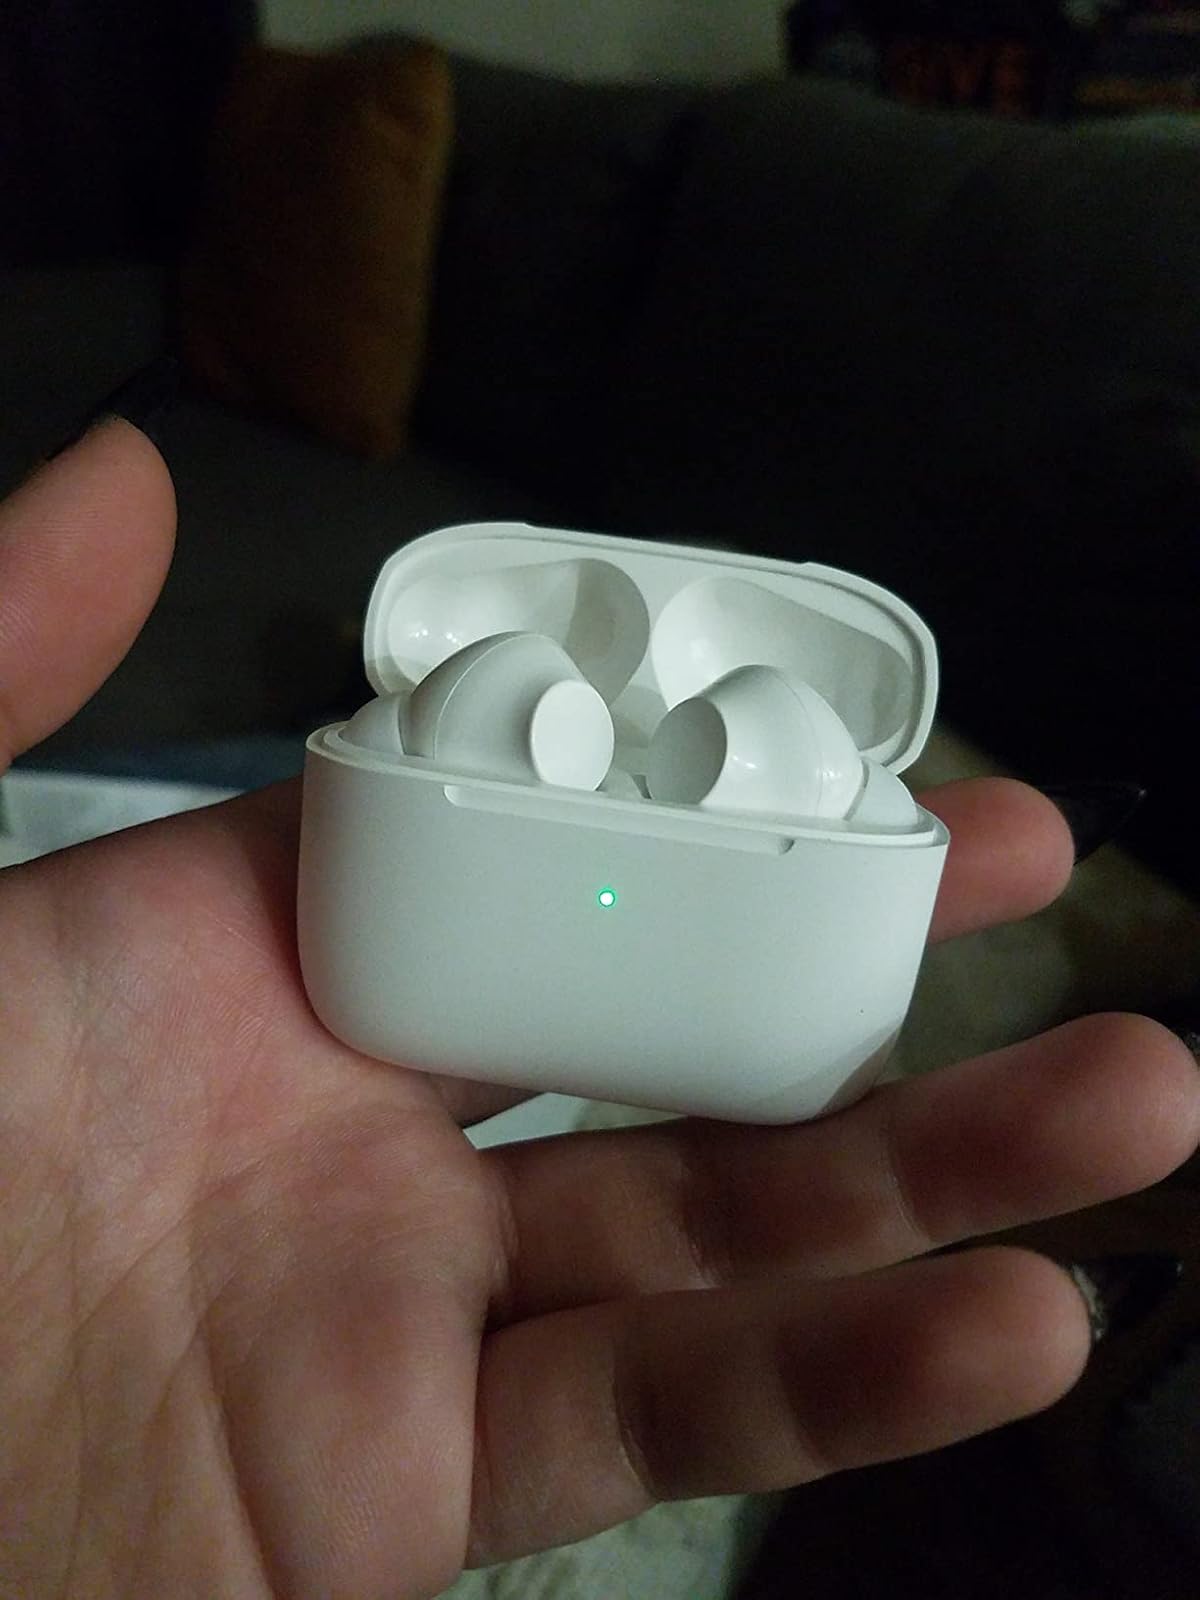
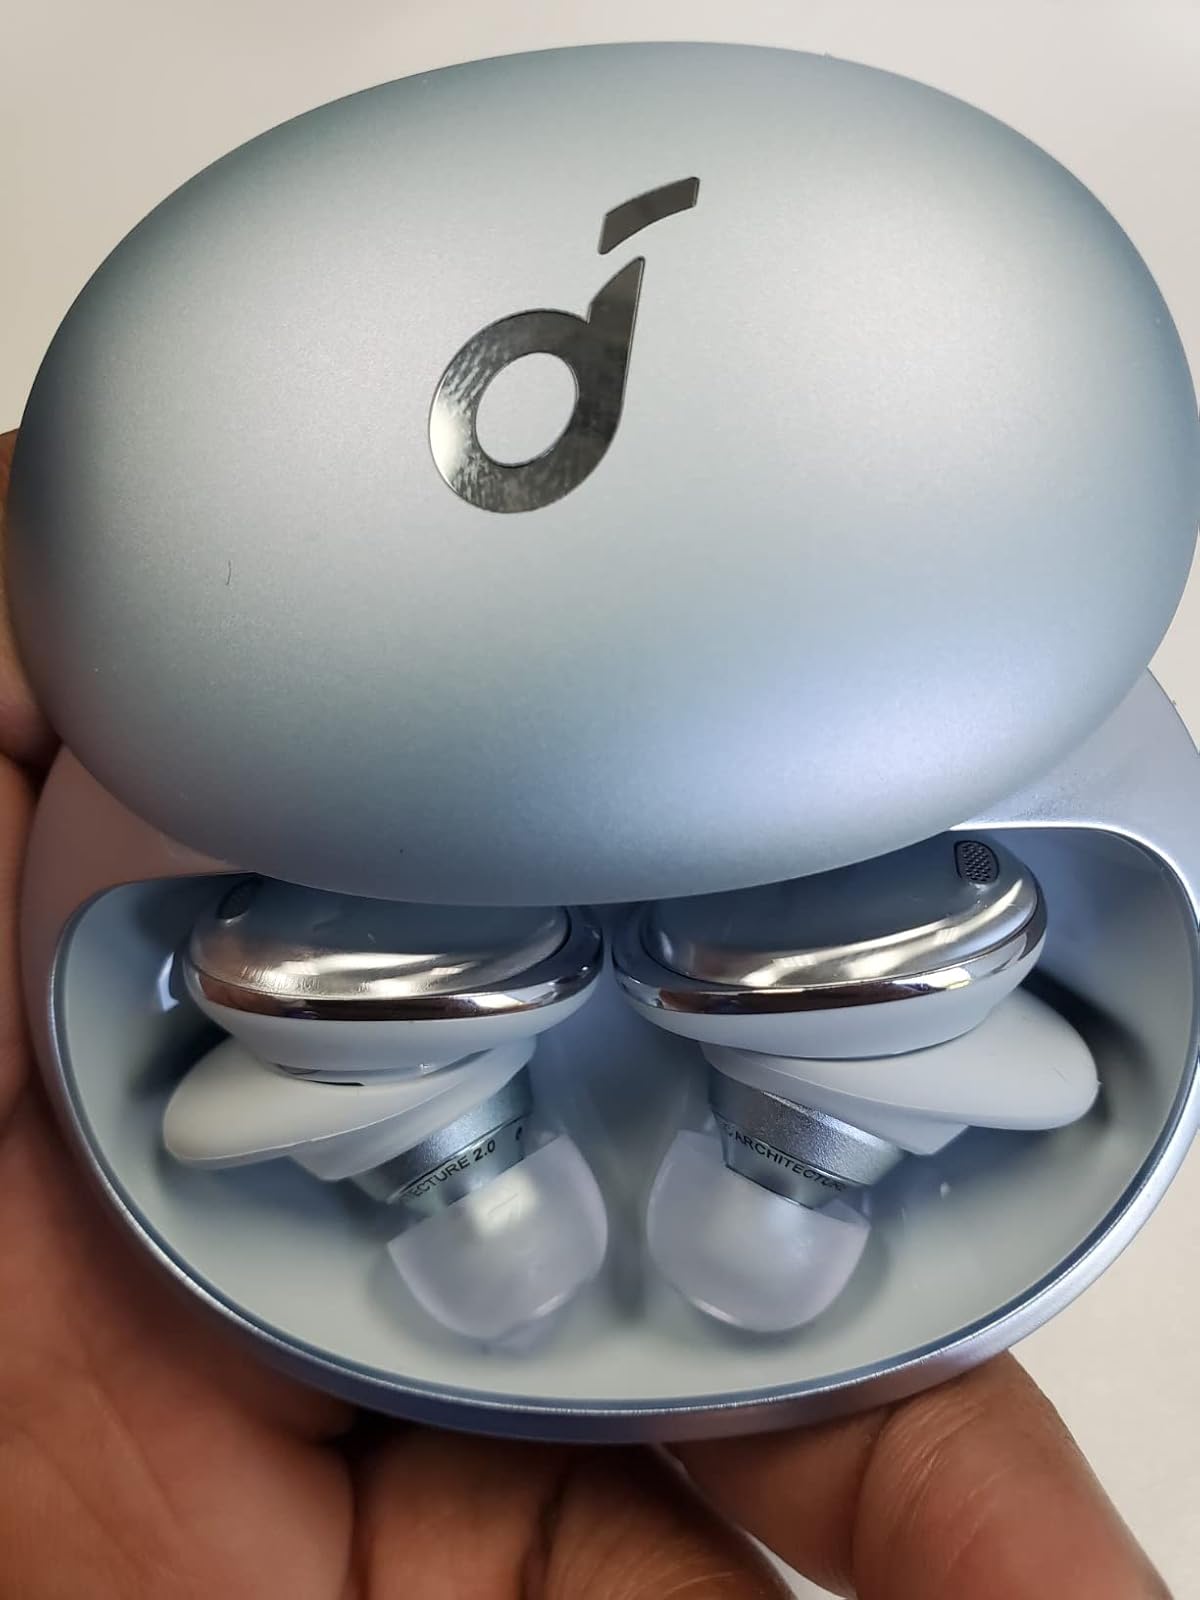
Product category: earbuds
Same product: no